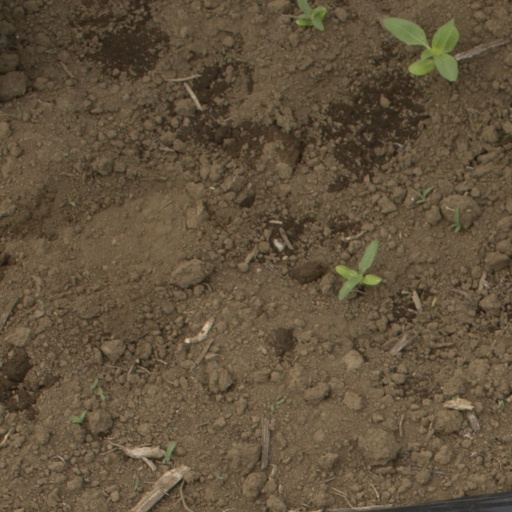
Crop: Jerusalem artichoke